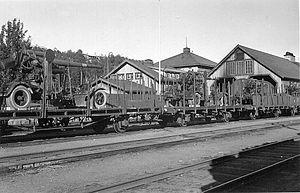
La question du transfert de troupes allemandes via la Finlande et la Suède pendant la Seconde Guerre mondiale est l’un des aspects les plus controversés de l’histoire de la Scandinavie moderne, tout comme la cobelligérance de la Finlande avec l’Allemagne nazie pendant la guerre de Continuation et l’exportation du minerai de fer suédois pendant la Seconde Guerre mondiale.